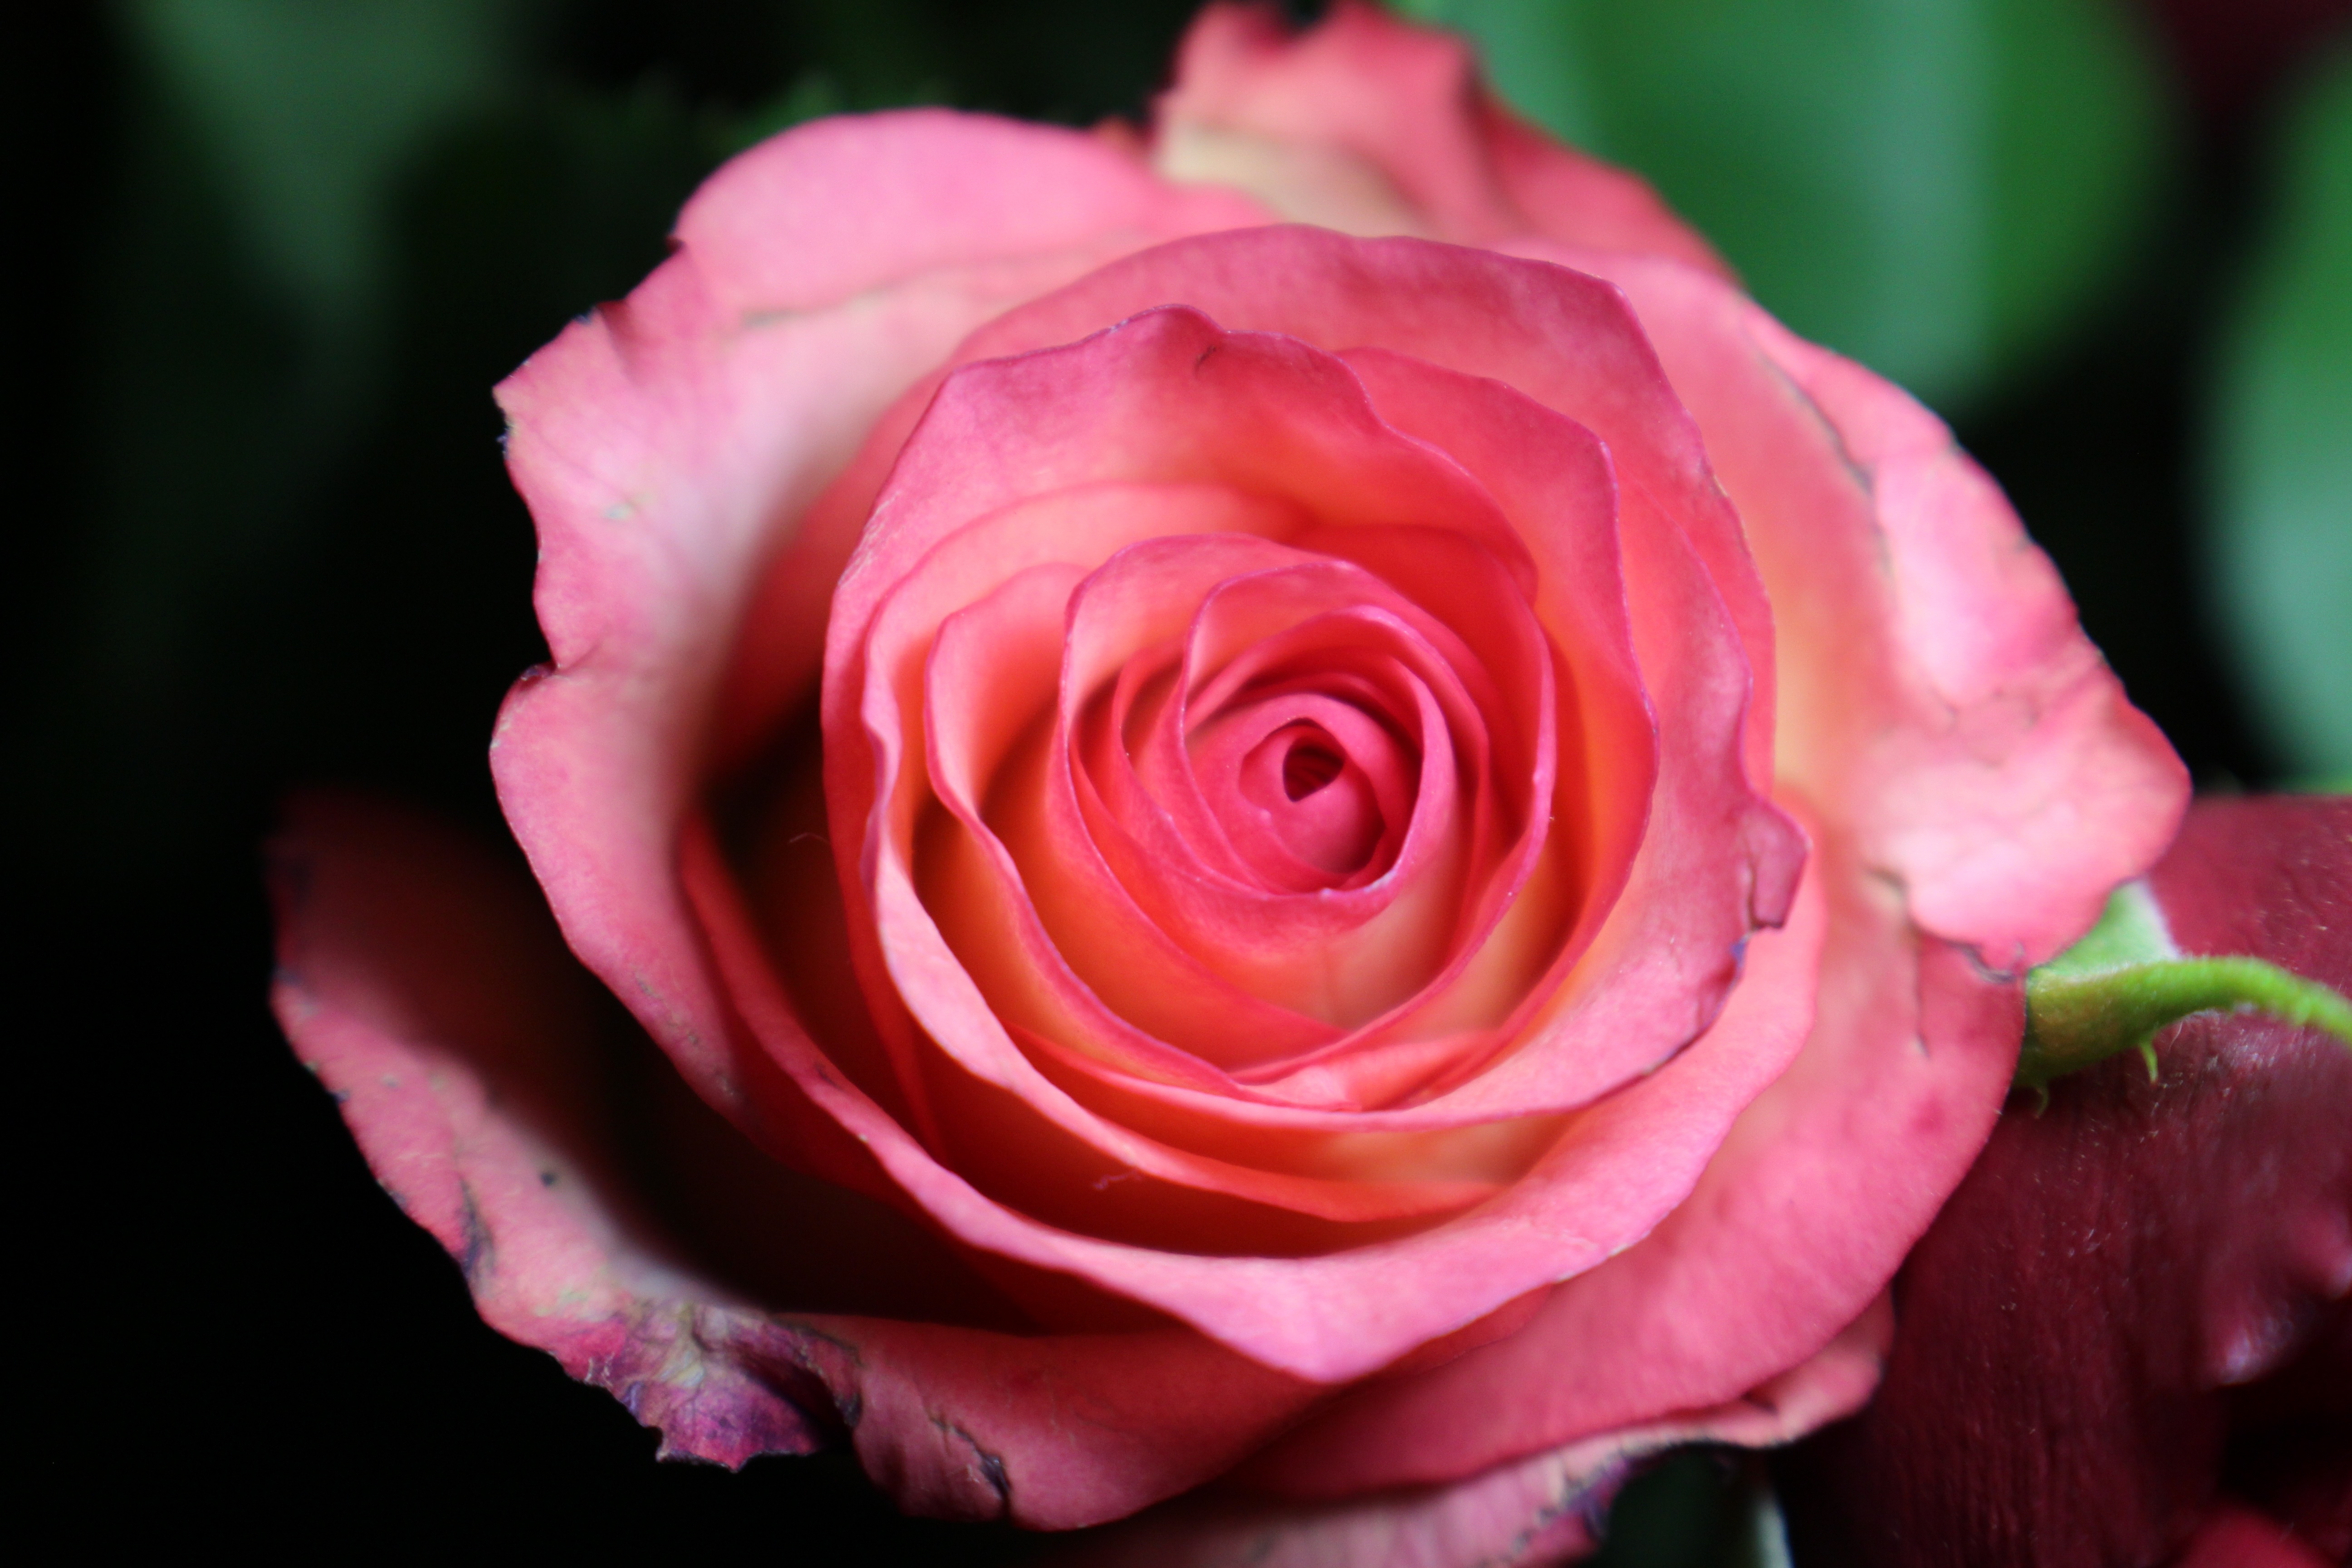
blossom, plant, flower, petal, bloom, love, rose, romantic, pink, close up, beauty, beautiful, rose petals, floribunda, fragrance, rose bloom, macro photography, valentine's day, multi coloured, flowering plant, garden roses, rose family, plant stem, land plant, rosa centifolia, rose order